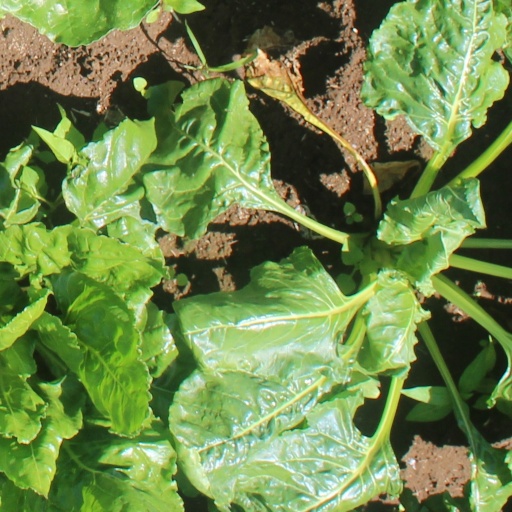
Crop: sugar beet